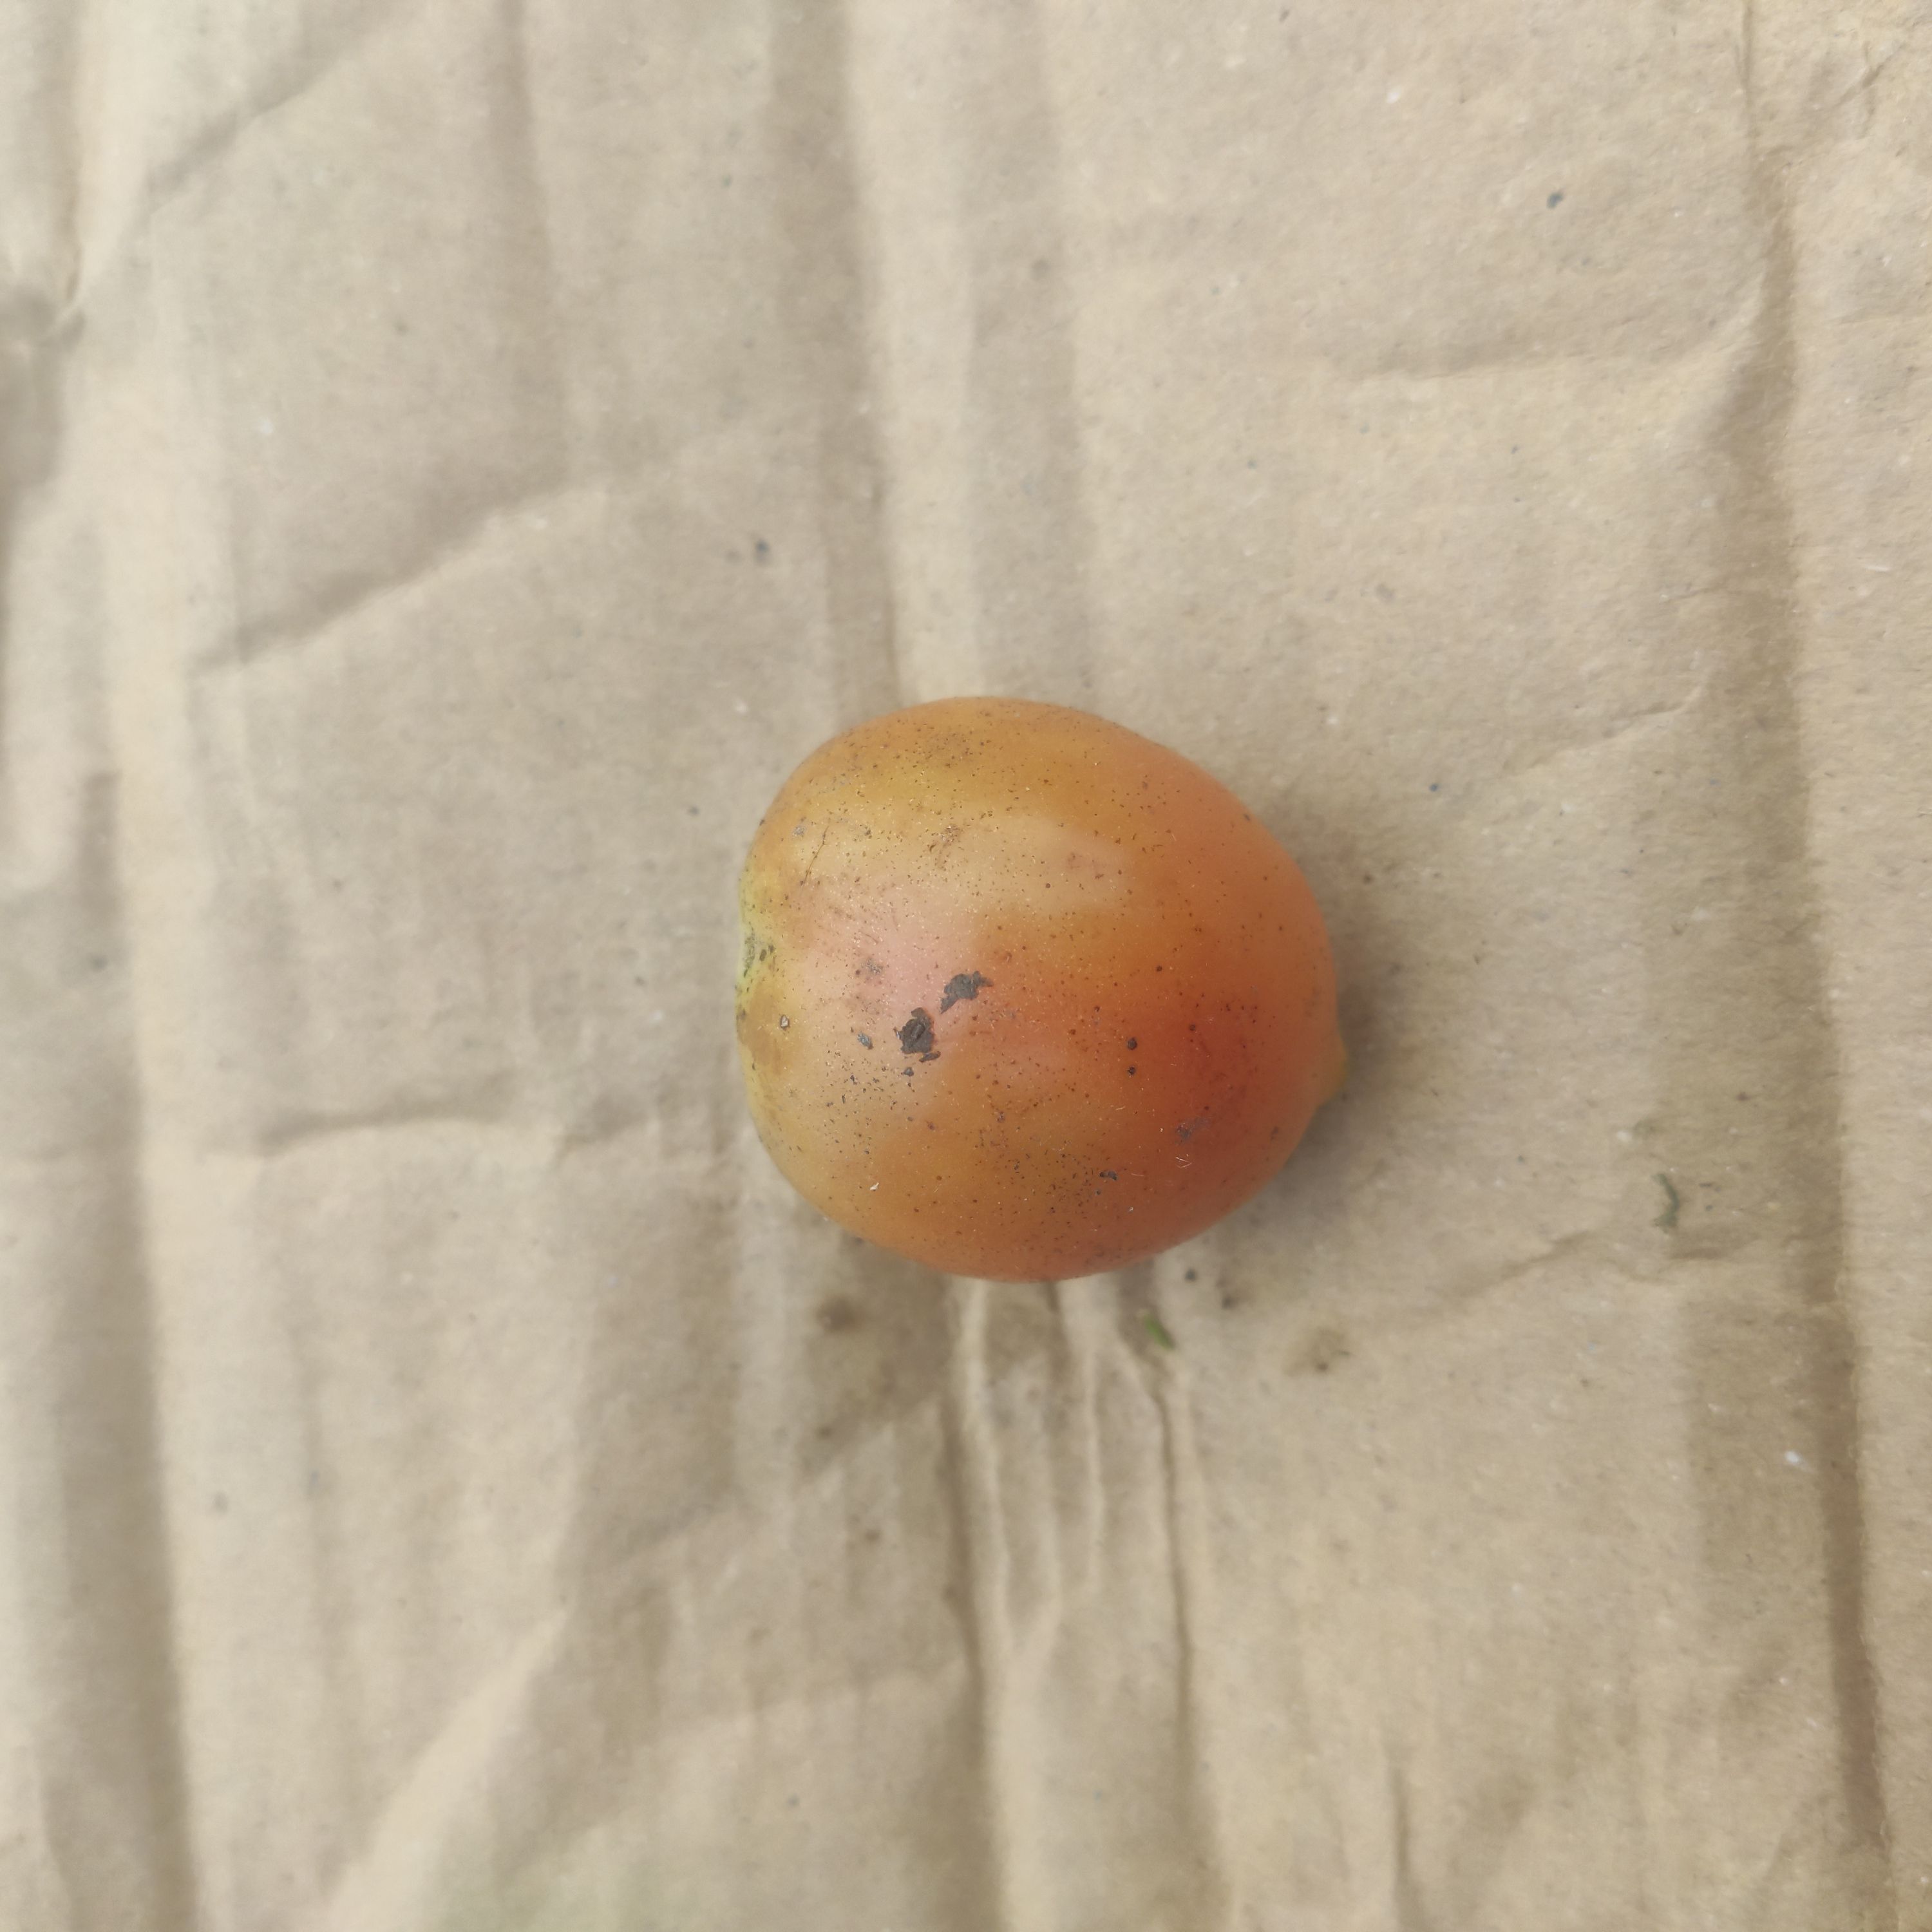
Fruit: tomatoes
Grade: 2nd-grade